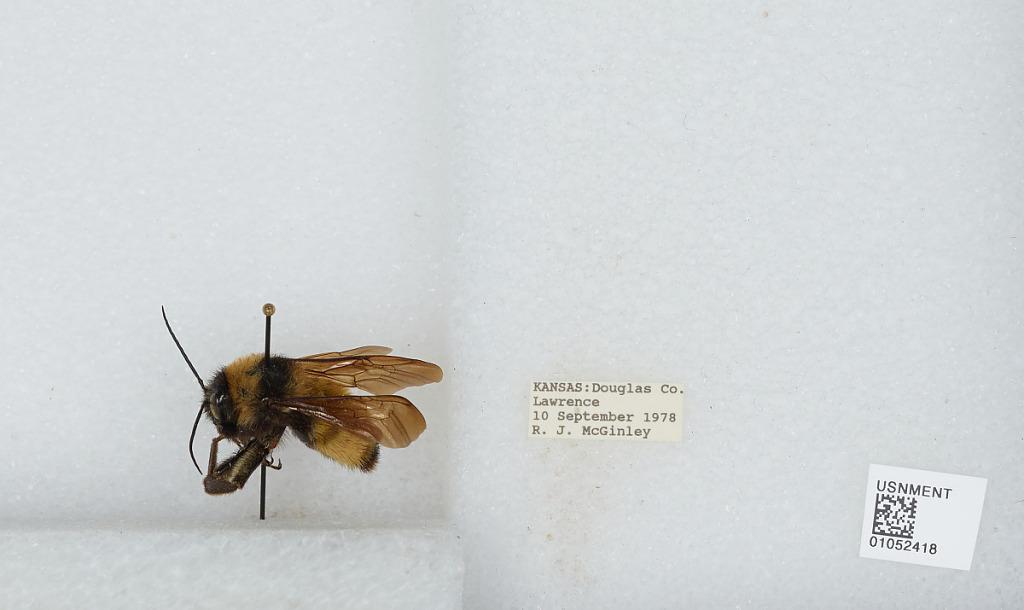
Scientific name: Bombus sp.
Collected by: R. McGinley
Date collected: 1978-9-10
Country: United States
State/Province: Kansas
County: Douglas
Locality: Lawrence
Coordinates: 38.9717, -95.2353